The Wharf (Washington, D.C.)

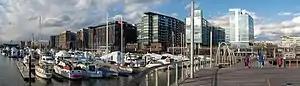
The Wharf in 2020

The Wharf features multiple live music venues, including The Anthem, a 6,000-seat concert hall, as well as the club venues Union Stage and Pearl Street Warehouse. The waterfront also features year-round street performers and musical acts that perform on a floating barge stage.